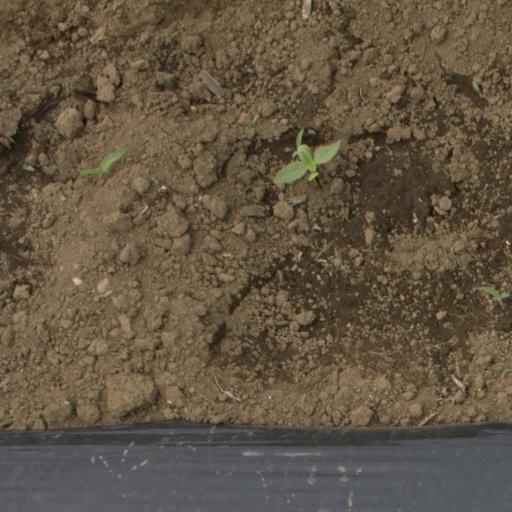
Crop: Jerusalem artichoke